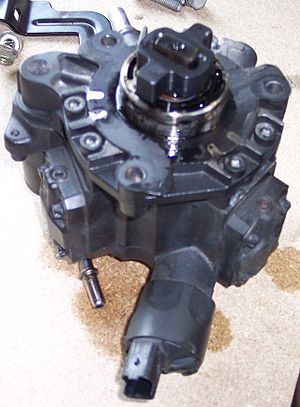
Commonrail
Commonrail højtrykspumpe
Commonrail er en moderne variant af direkte indsprøjtning af brændstof til dieselmotorer, hvor en enkelt højtryks-brændstofpumpe sætter brændstoffet/ dieselolien under højt tryk modsat lavtryks-brændstofpumper.